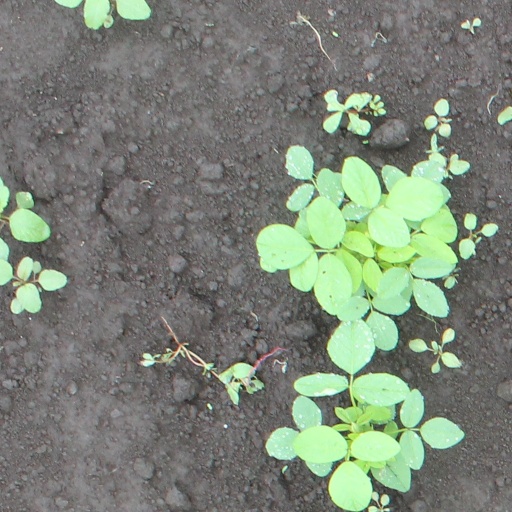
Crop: soybean